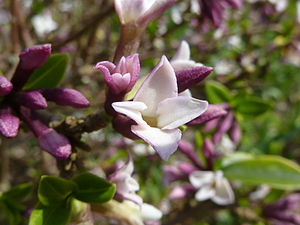
Daphne tangutica
Daphne tangutica